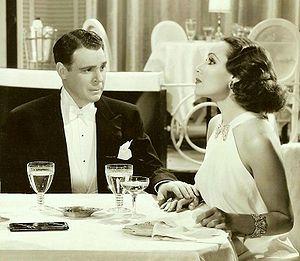
Dolores del Río, née María de los Dolores Asúnsolo López-Negrete le 3 août 1905 à Durango et morte le 11 avril 1983 à Newport Beach est une actrice mexicaine.